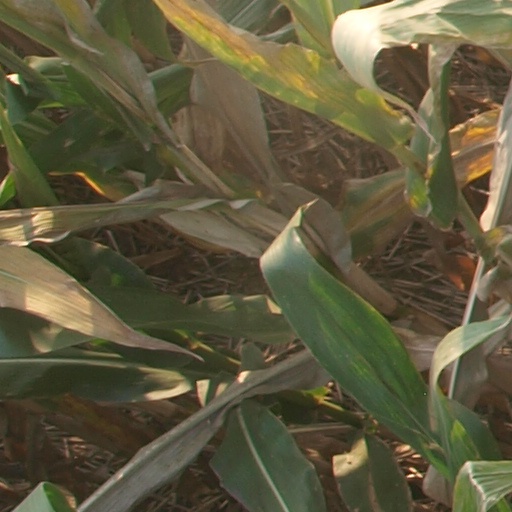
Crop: maize; corn